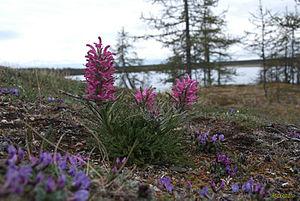
La réserve naturelle Taïmyrski, ou réserve de biosphère de Taïmyr est l'une des plus vastes réserves de Russie. Elle est située au nord du kraï de Krasnoïarsk, sur la péninsule de Taïmyr dans la partie asiatique de la Russie. Elle a été créée le 23 février 1979.
Zapovednik est le terme employé pour décrire, dans les anciennes républiques soviétiques, les aires naturelles protégées, avec pour objectif de les conserver « éternellement vierges ». Il s’agit du plus haut degré de protection environnementale et concerne des zones strictement protégées et dont l’accès au public est restreint.